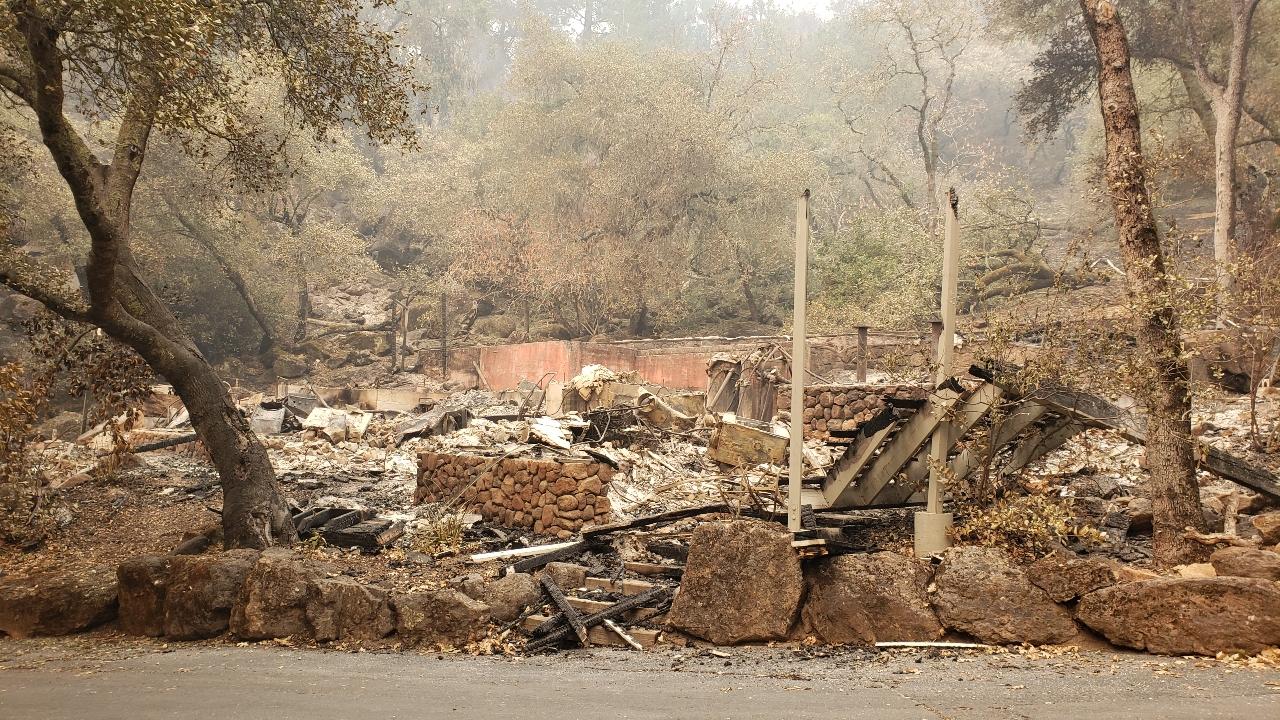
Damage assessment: destroyed